Annelie Grund

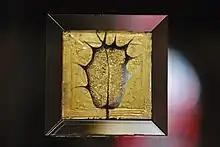
Goldminiatur Stadtpfarrkirche Altlandsberg Brandenburg 2020

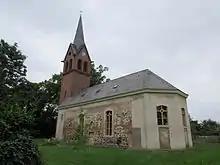
Glass altarpiece in the church in the village of Lünow

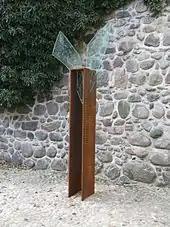
Monument for the victims of witch-hunt in Bernau

In 2005, she created the monument for the victims of witch-hunt in Bernau with the support of the state of Brandenburg, the district of Barnim, the city of Bernau and donations of citizens of Bernau.